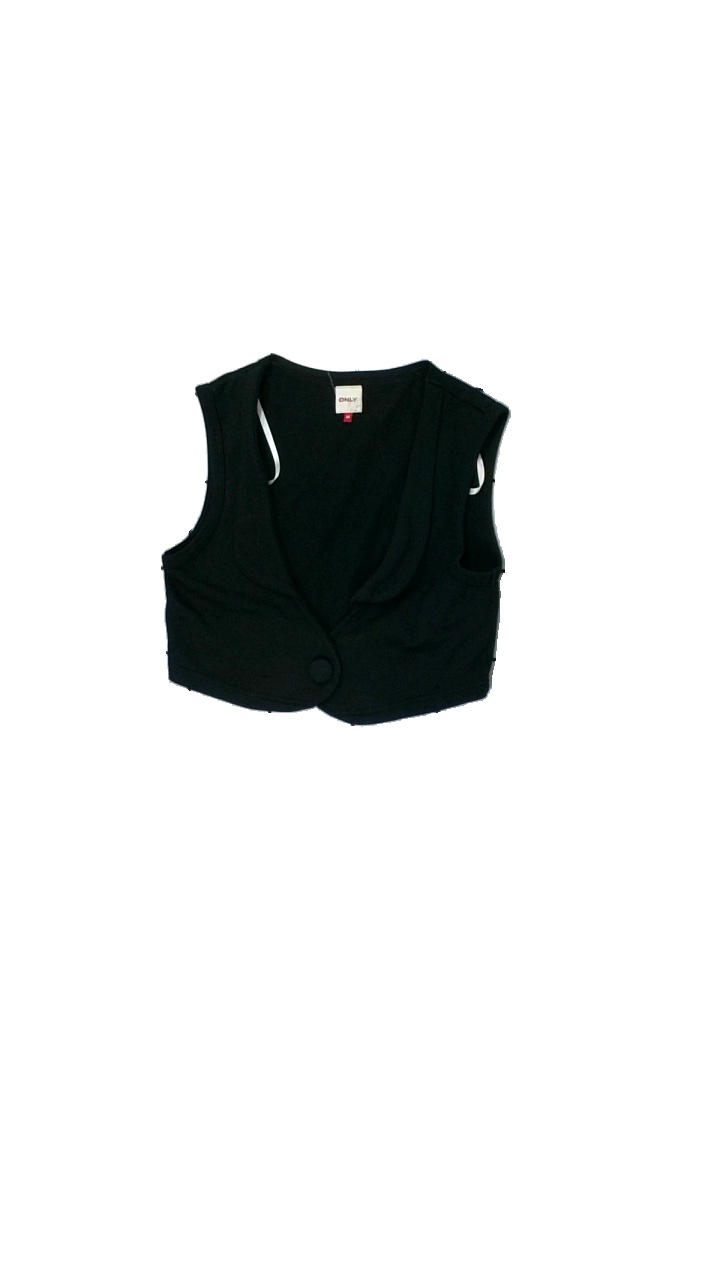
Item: Vest (Ladies)
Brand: Only
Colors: Black
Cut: Regular, Cropped
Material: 59% cotton 41% polyester
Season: All
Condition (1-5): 3
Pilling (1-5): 3
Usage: Export
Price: <50